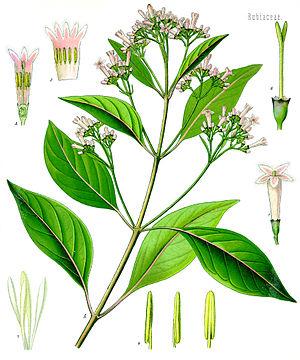
Le quinquina est un arbuste ou un petit arbre à feuillage persistant de la famille des Rubiacées, originaire de l'Équateur. Il est exploité pour son écorce dont on tire la quinine, fébrifuge et antipaludéen naturel.